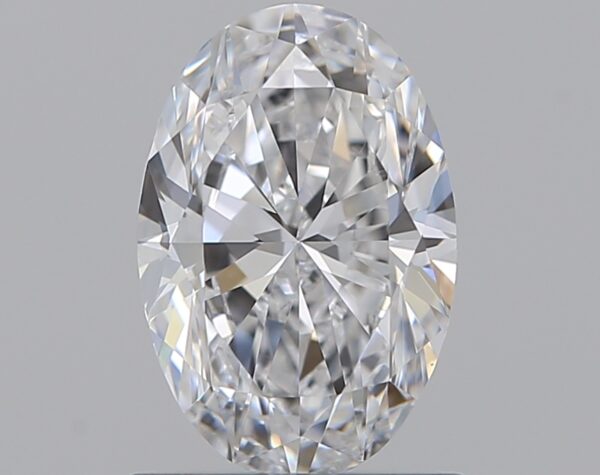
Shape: oval
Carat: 0.9
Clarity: VS1
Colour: D
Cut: EX
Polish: VG
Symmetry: VG
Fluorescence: N
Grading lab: GIA
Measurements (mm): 7.78 x 5.21 x 3.3